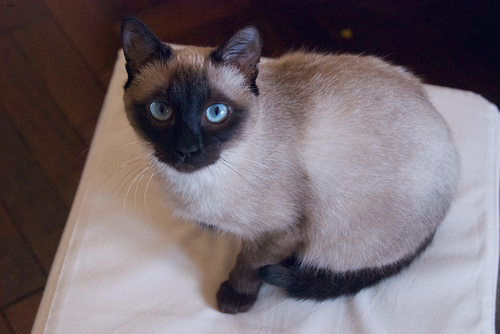
Animal: cat
Breed: Siamese